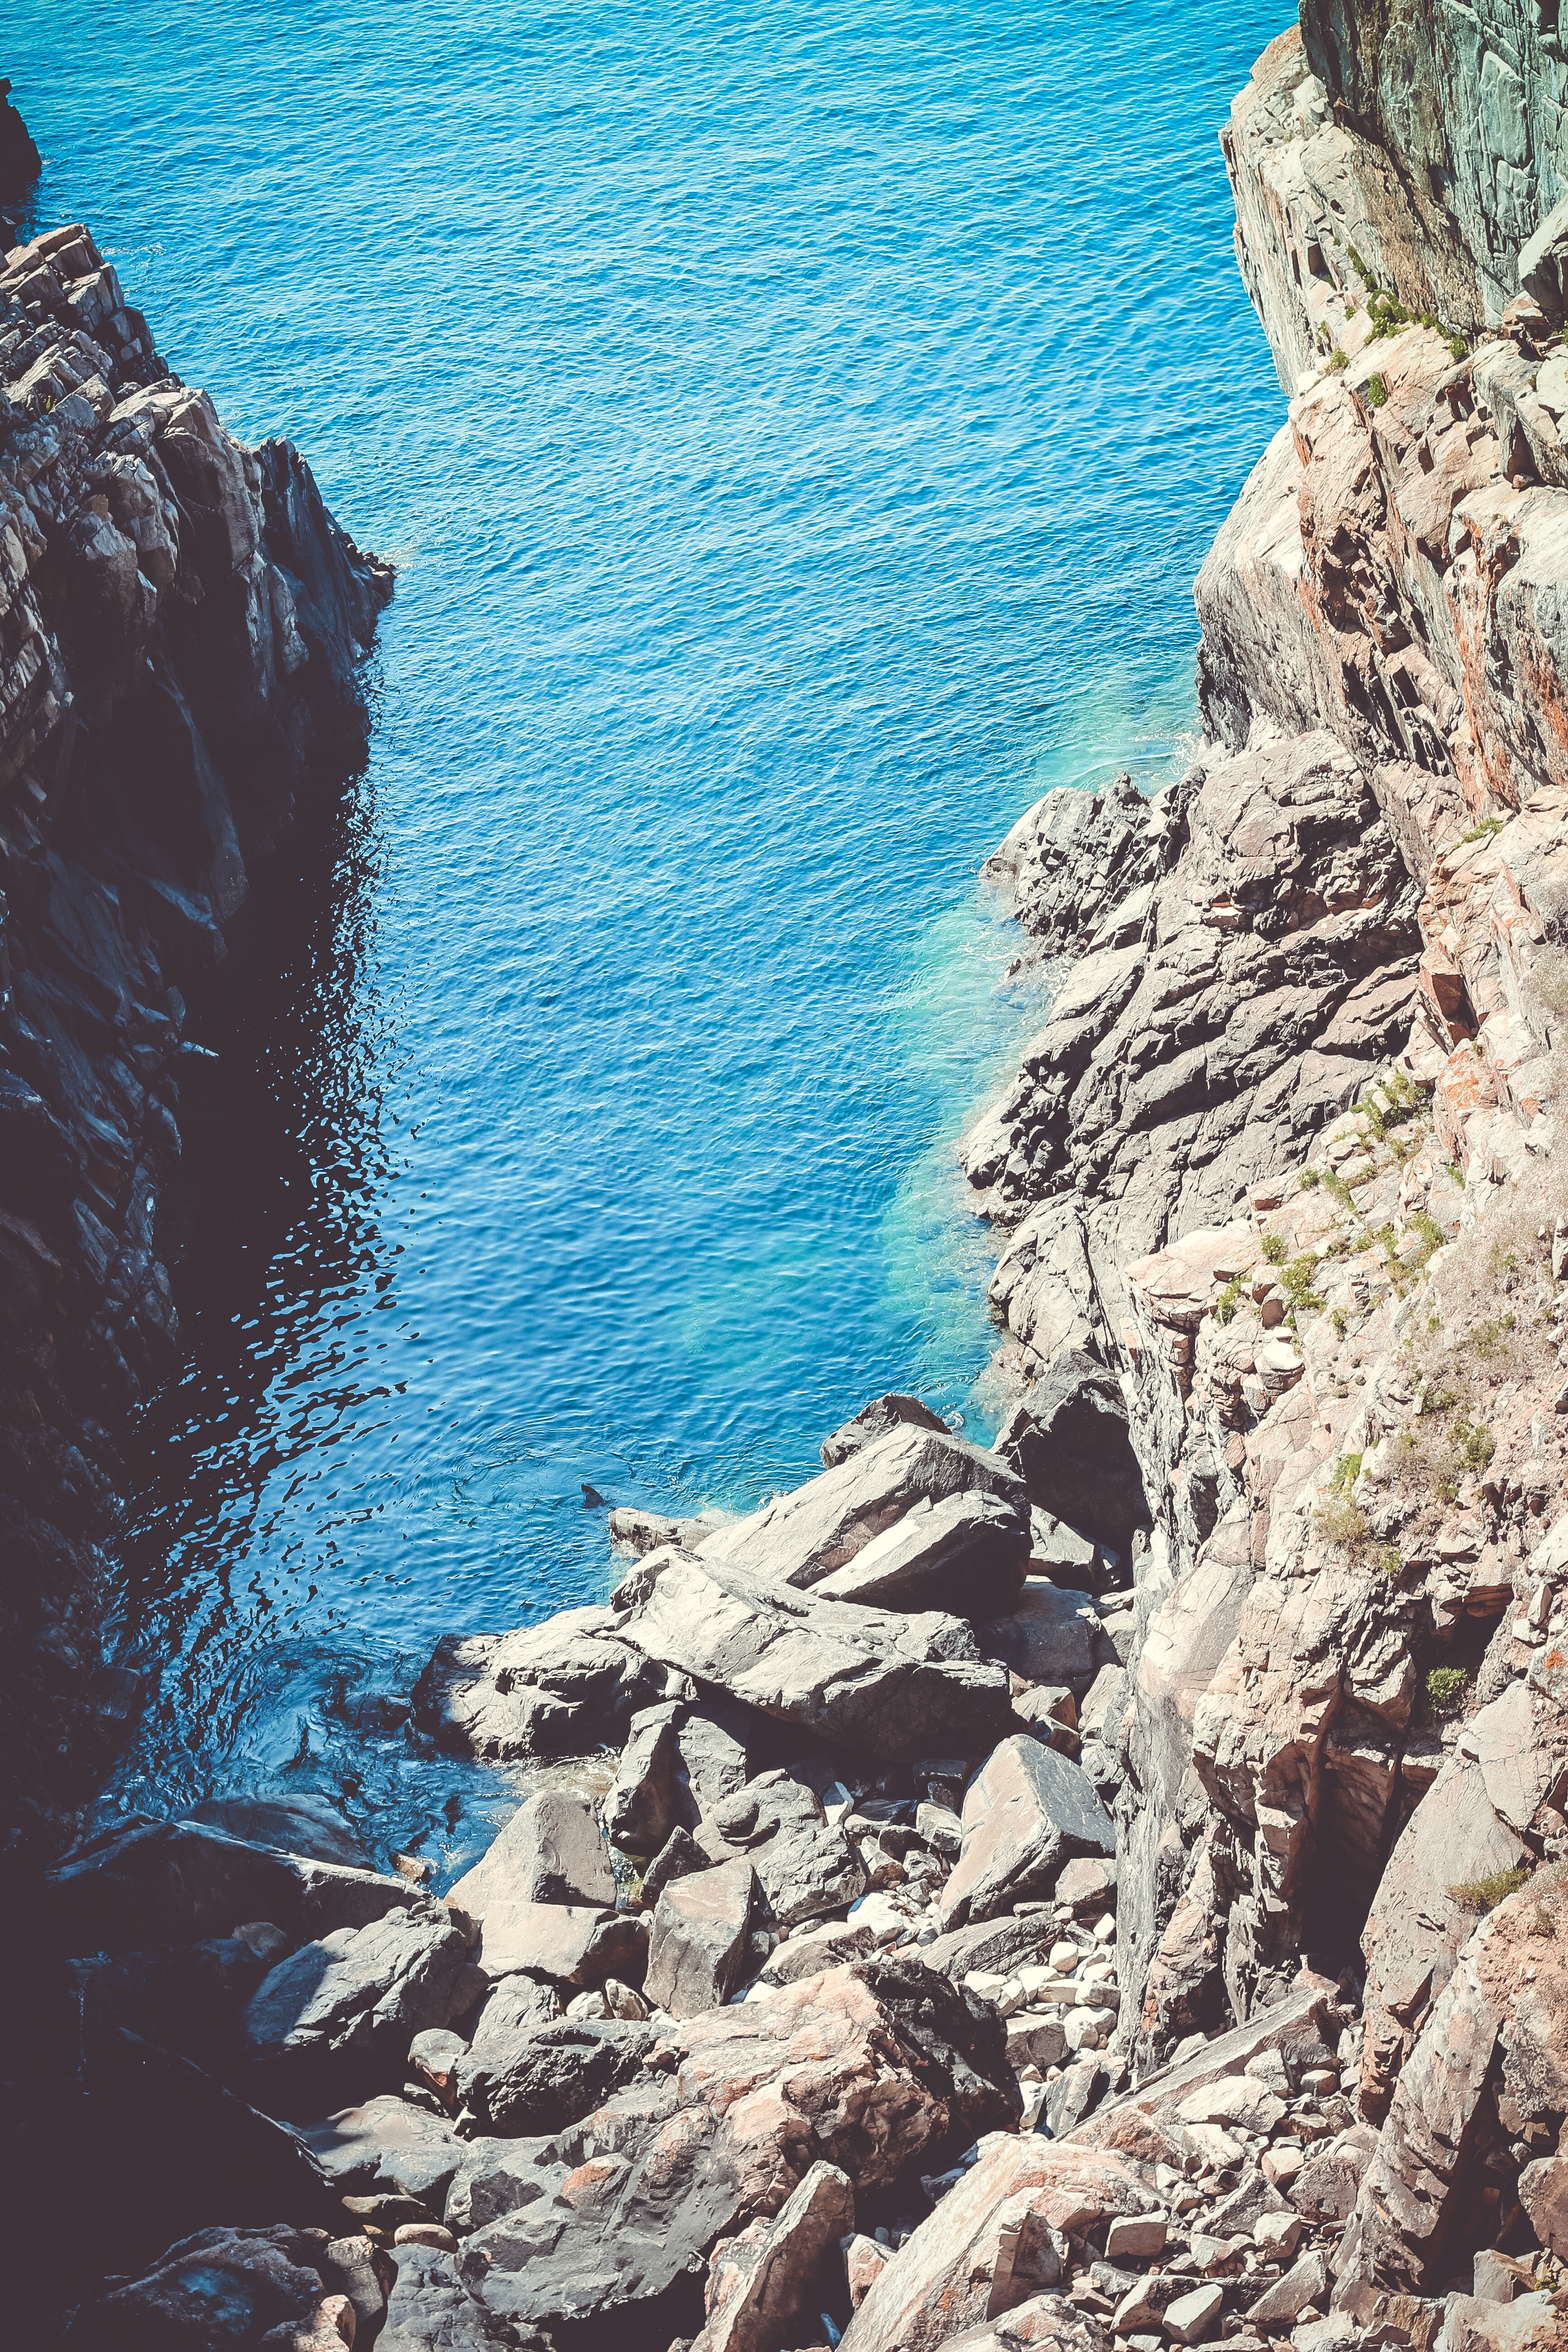
sea, coast, rock, ocean, shore, wave, formation, cliff, cove, bay, terrain, geology, cape